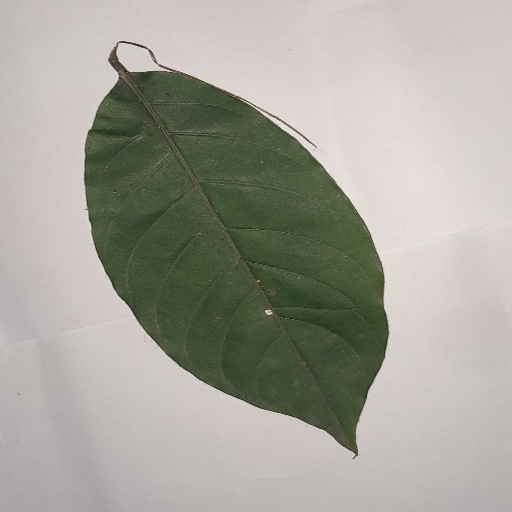
Species: HariTaki
Leaf condition: Shot Hole